HMS Harpy (1796)

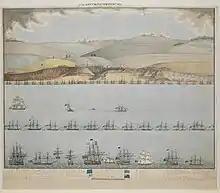
"Harpy" at the attack on Boulogne October 1804

On 29 January 1805 a French flotilla consisting of 17 brigs, three schooners, four sloops, a dogger, and six luggers arrived at Boulogne from the west. "Immortalite" exchanged fire with them but they were too close to shore to capture. One lugger lost her foremast and "Harpy" was able to capture her after a brief exchange of fire. Owen sent the lugger to the Downs with . A subsequent prize money notice named the lugger as Gunboat No. 337 (or No. 317); and "Immortalite" shared in the capture.